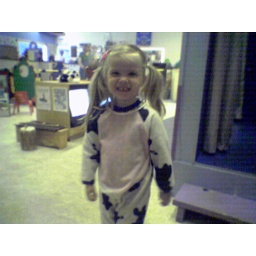
My cute little cow playing dress up in the Children's Museum near Bass Lake